Wilmington massacre

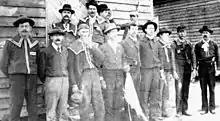
A group of "Red Shirts" at Old Hundred, North Carolina, on Election Day 1898

In 1860, just before the American Civil War, Wilmington was the state's largest city, with a population of nearly 10,000, most of whom were black. Numerous slaves and freedmen worked at the city's port, in households as domestic servants, and in a variety of jobs as artisans and skilled workers.